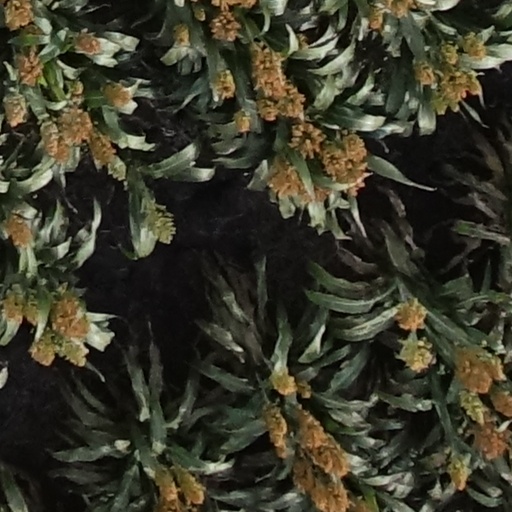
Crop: sorghum